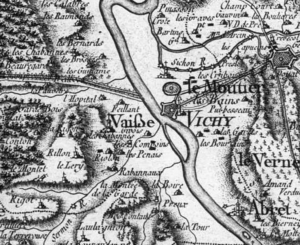
Vaisse (renommée Bellerive-sur-Allier au début du XXe siècle) sur la carte de Cassini